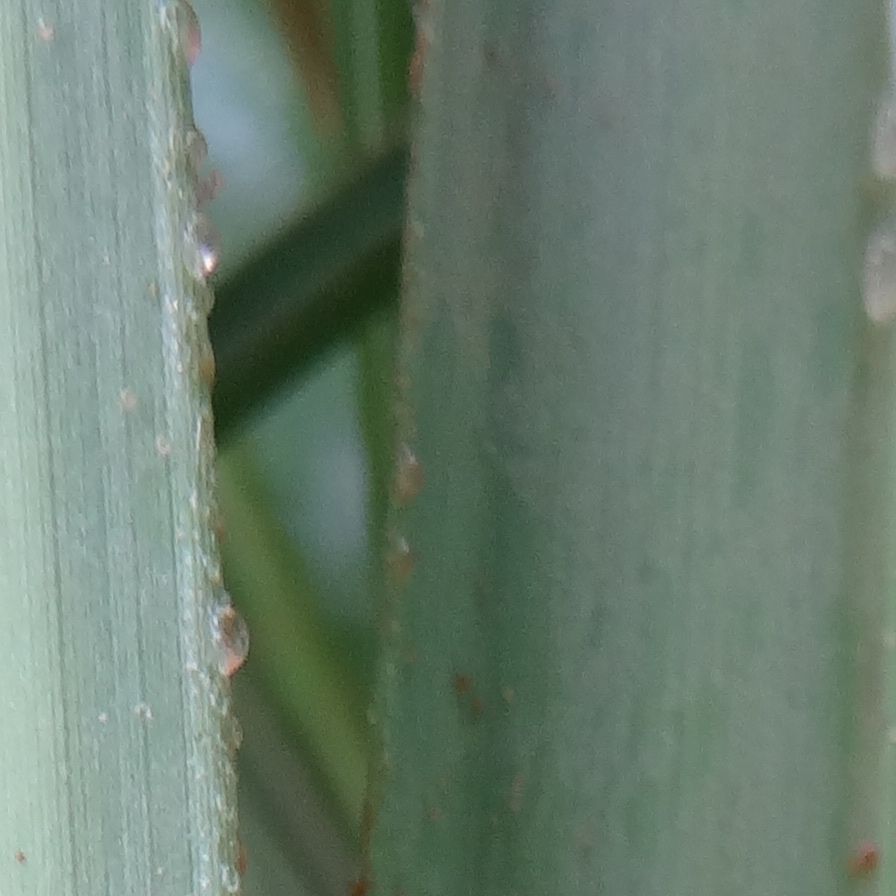
Label: Honey